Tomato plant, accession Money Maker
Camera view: bottom (45 deg); turntable rotation: 60 degrees
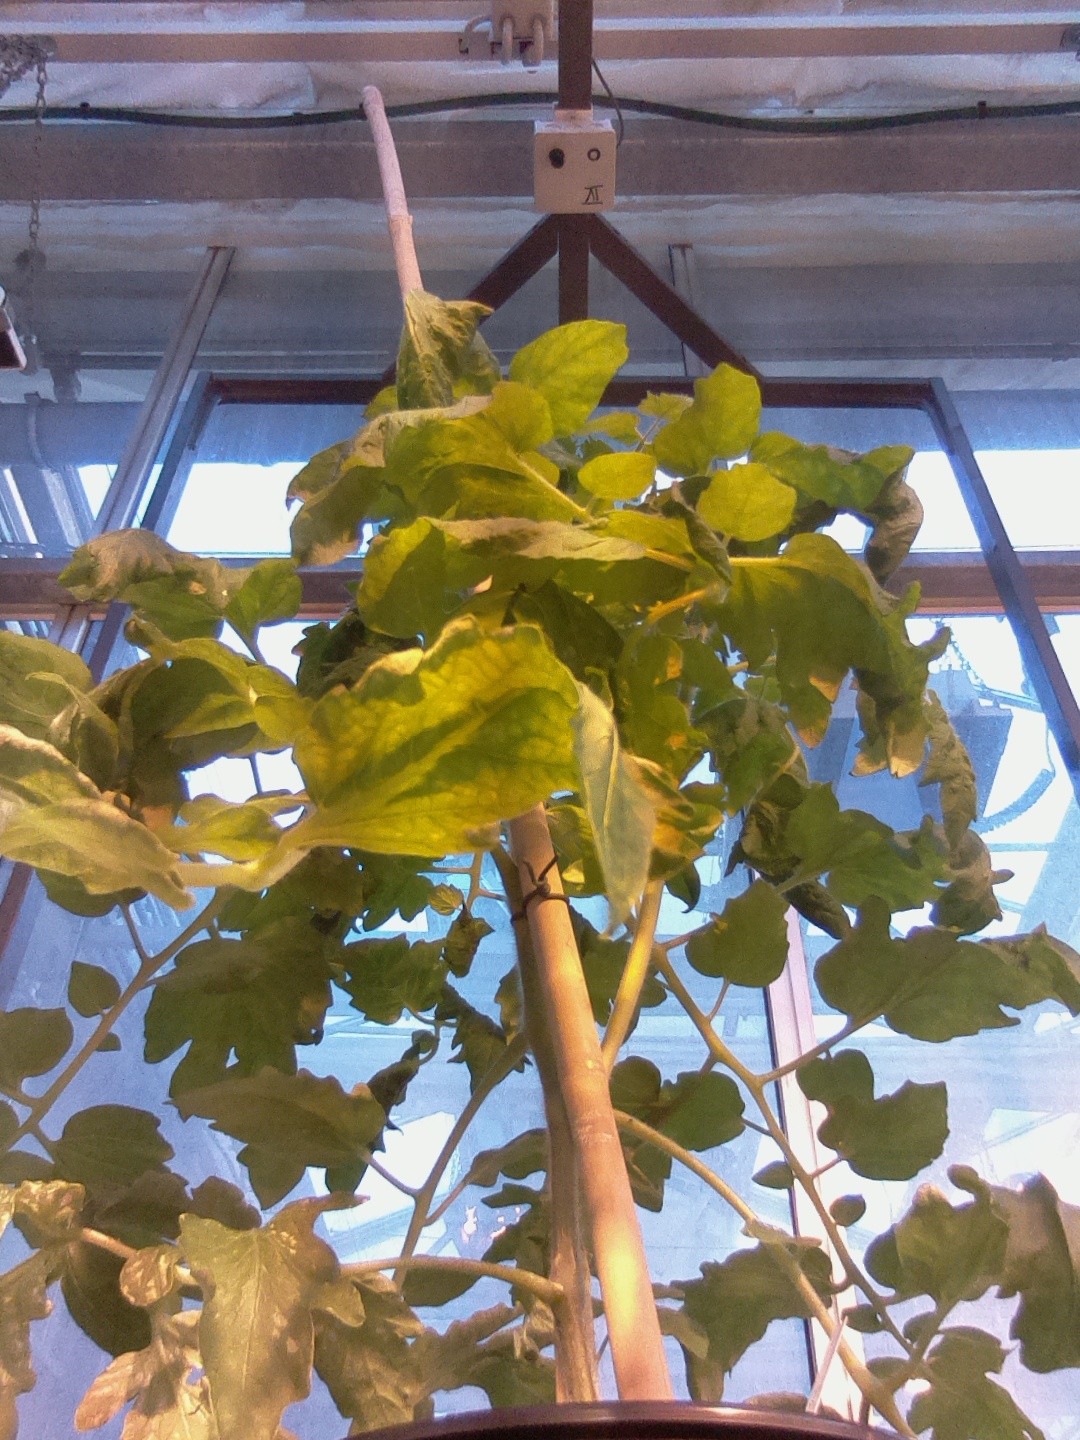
BBCH growth stage 54: 4 inflorescences visible